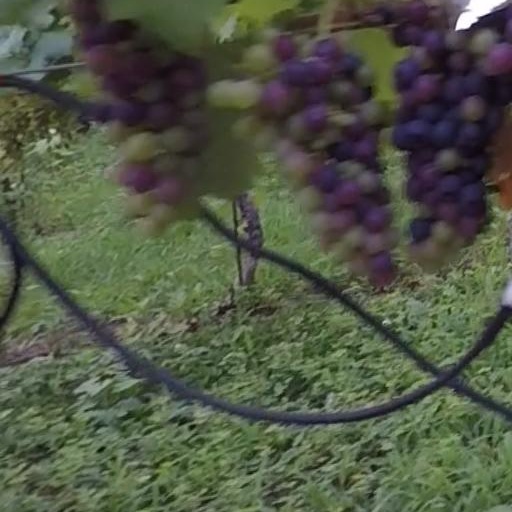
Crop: grape